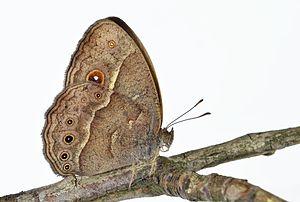
Bicyclus anynana femelle (Lepidoptera, Nymphalidae), forme de saison sèche issue d'une souche de laboratoire (Louvain-La-Neuve, Belgique)